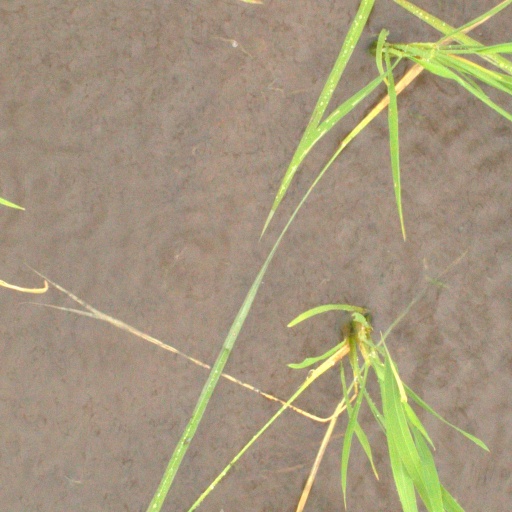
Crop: rice